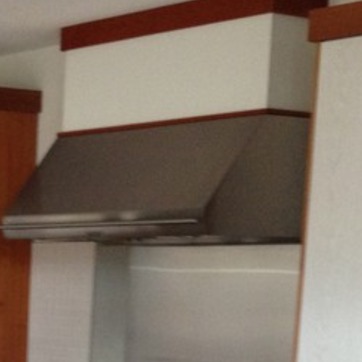
Material: metal